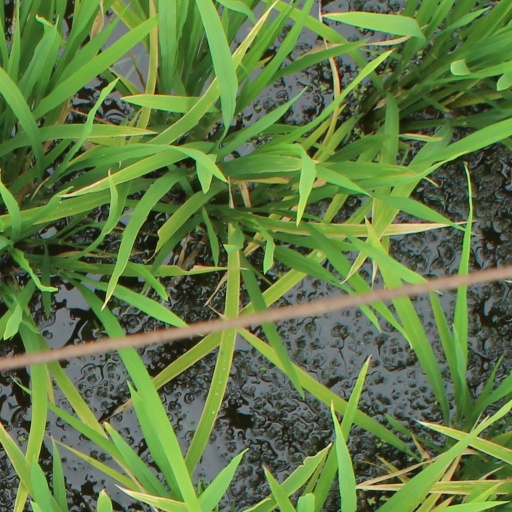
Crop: rice